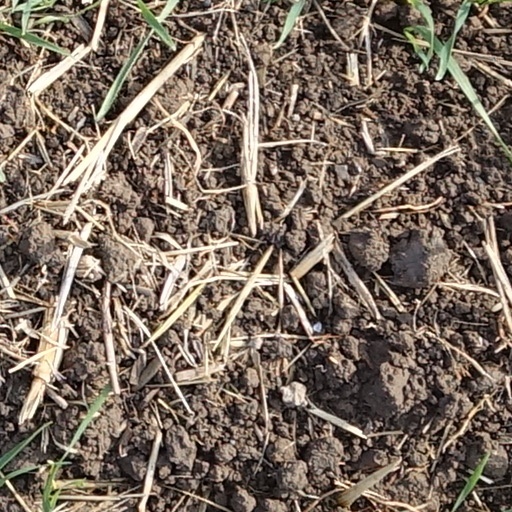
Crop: wheat